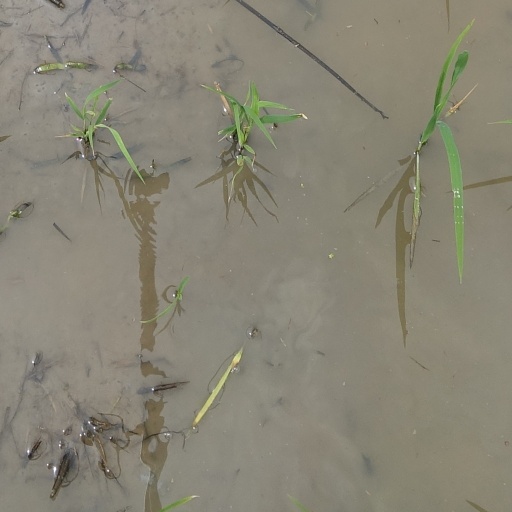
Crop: rice